Ben Bass (actor)

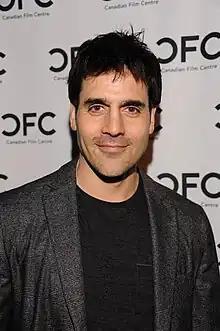
Bass in 2012

Ben Bass (born August 14, 1968) is an American-Canadian actor. He is best known for his role as officer/detective Sam Swarek on the Global police television series "Rookie Blue," which also aired on ABC.